Ernest Berry Webber

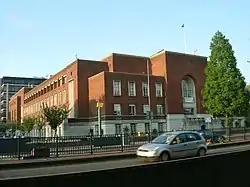
Hammersmith Town Hall (1939–40)

Also in 1936, Webber won a competition to build the parliamentary buildings in Southern Rhodesia. The following year, he undertook the designs for Hammersmith Town Hall in King Street, Hammersmith, London, which were completed in 1939. Pevsner calls the town hall "an unfortunate building", regretting both the loss of the "picturesque character" of the area which occurred as a result of its construction, and the "ill-judged" extensions of the 1970s. It became a Grade II listed building, together with the Civic Centre in Dagenham, in 1981.